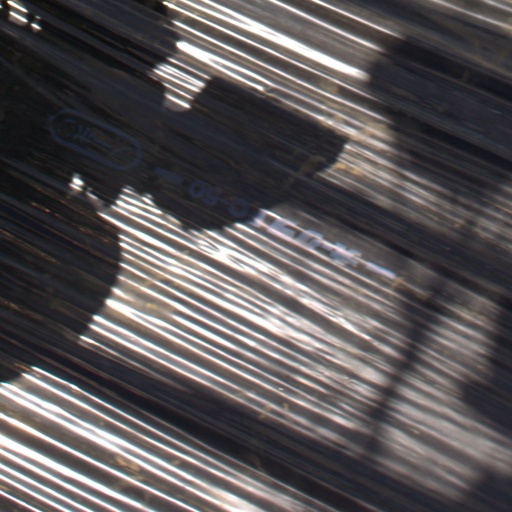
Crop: Jerusalem artichoke